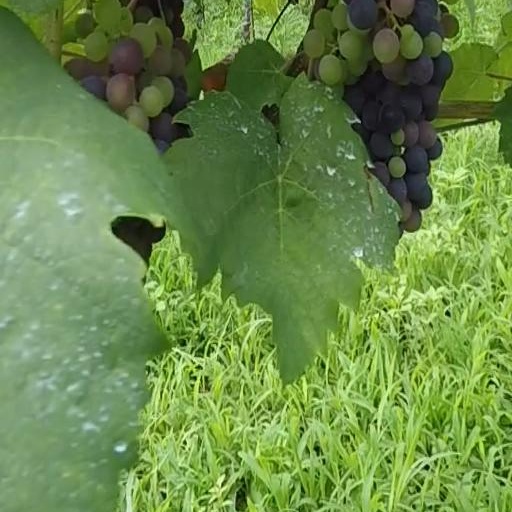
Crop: grape